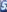
Number: 5